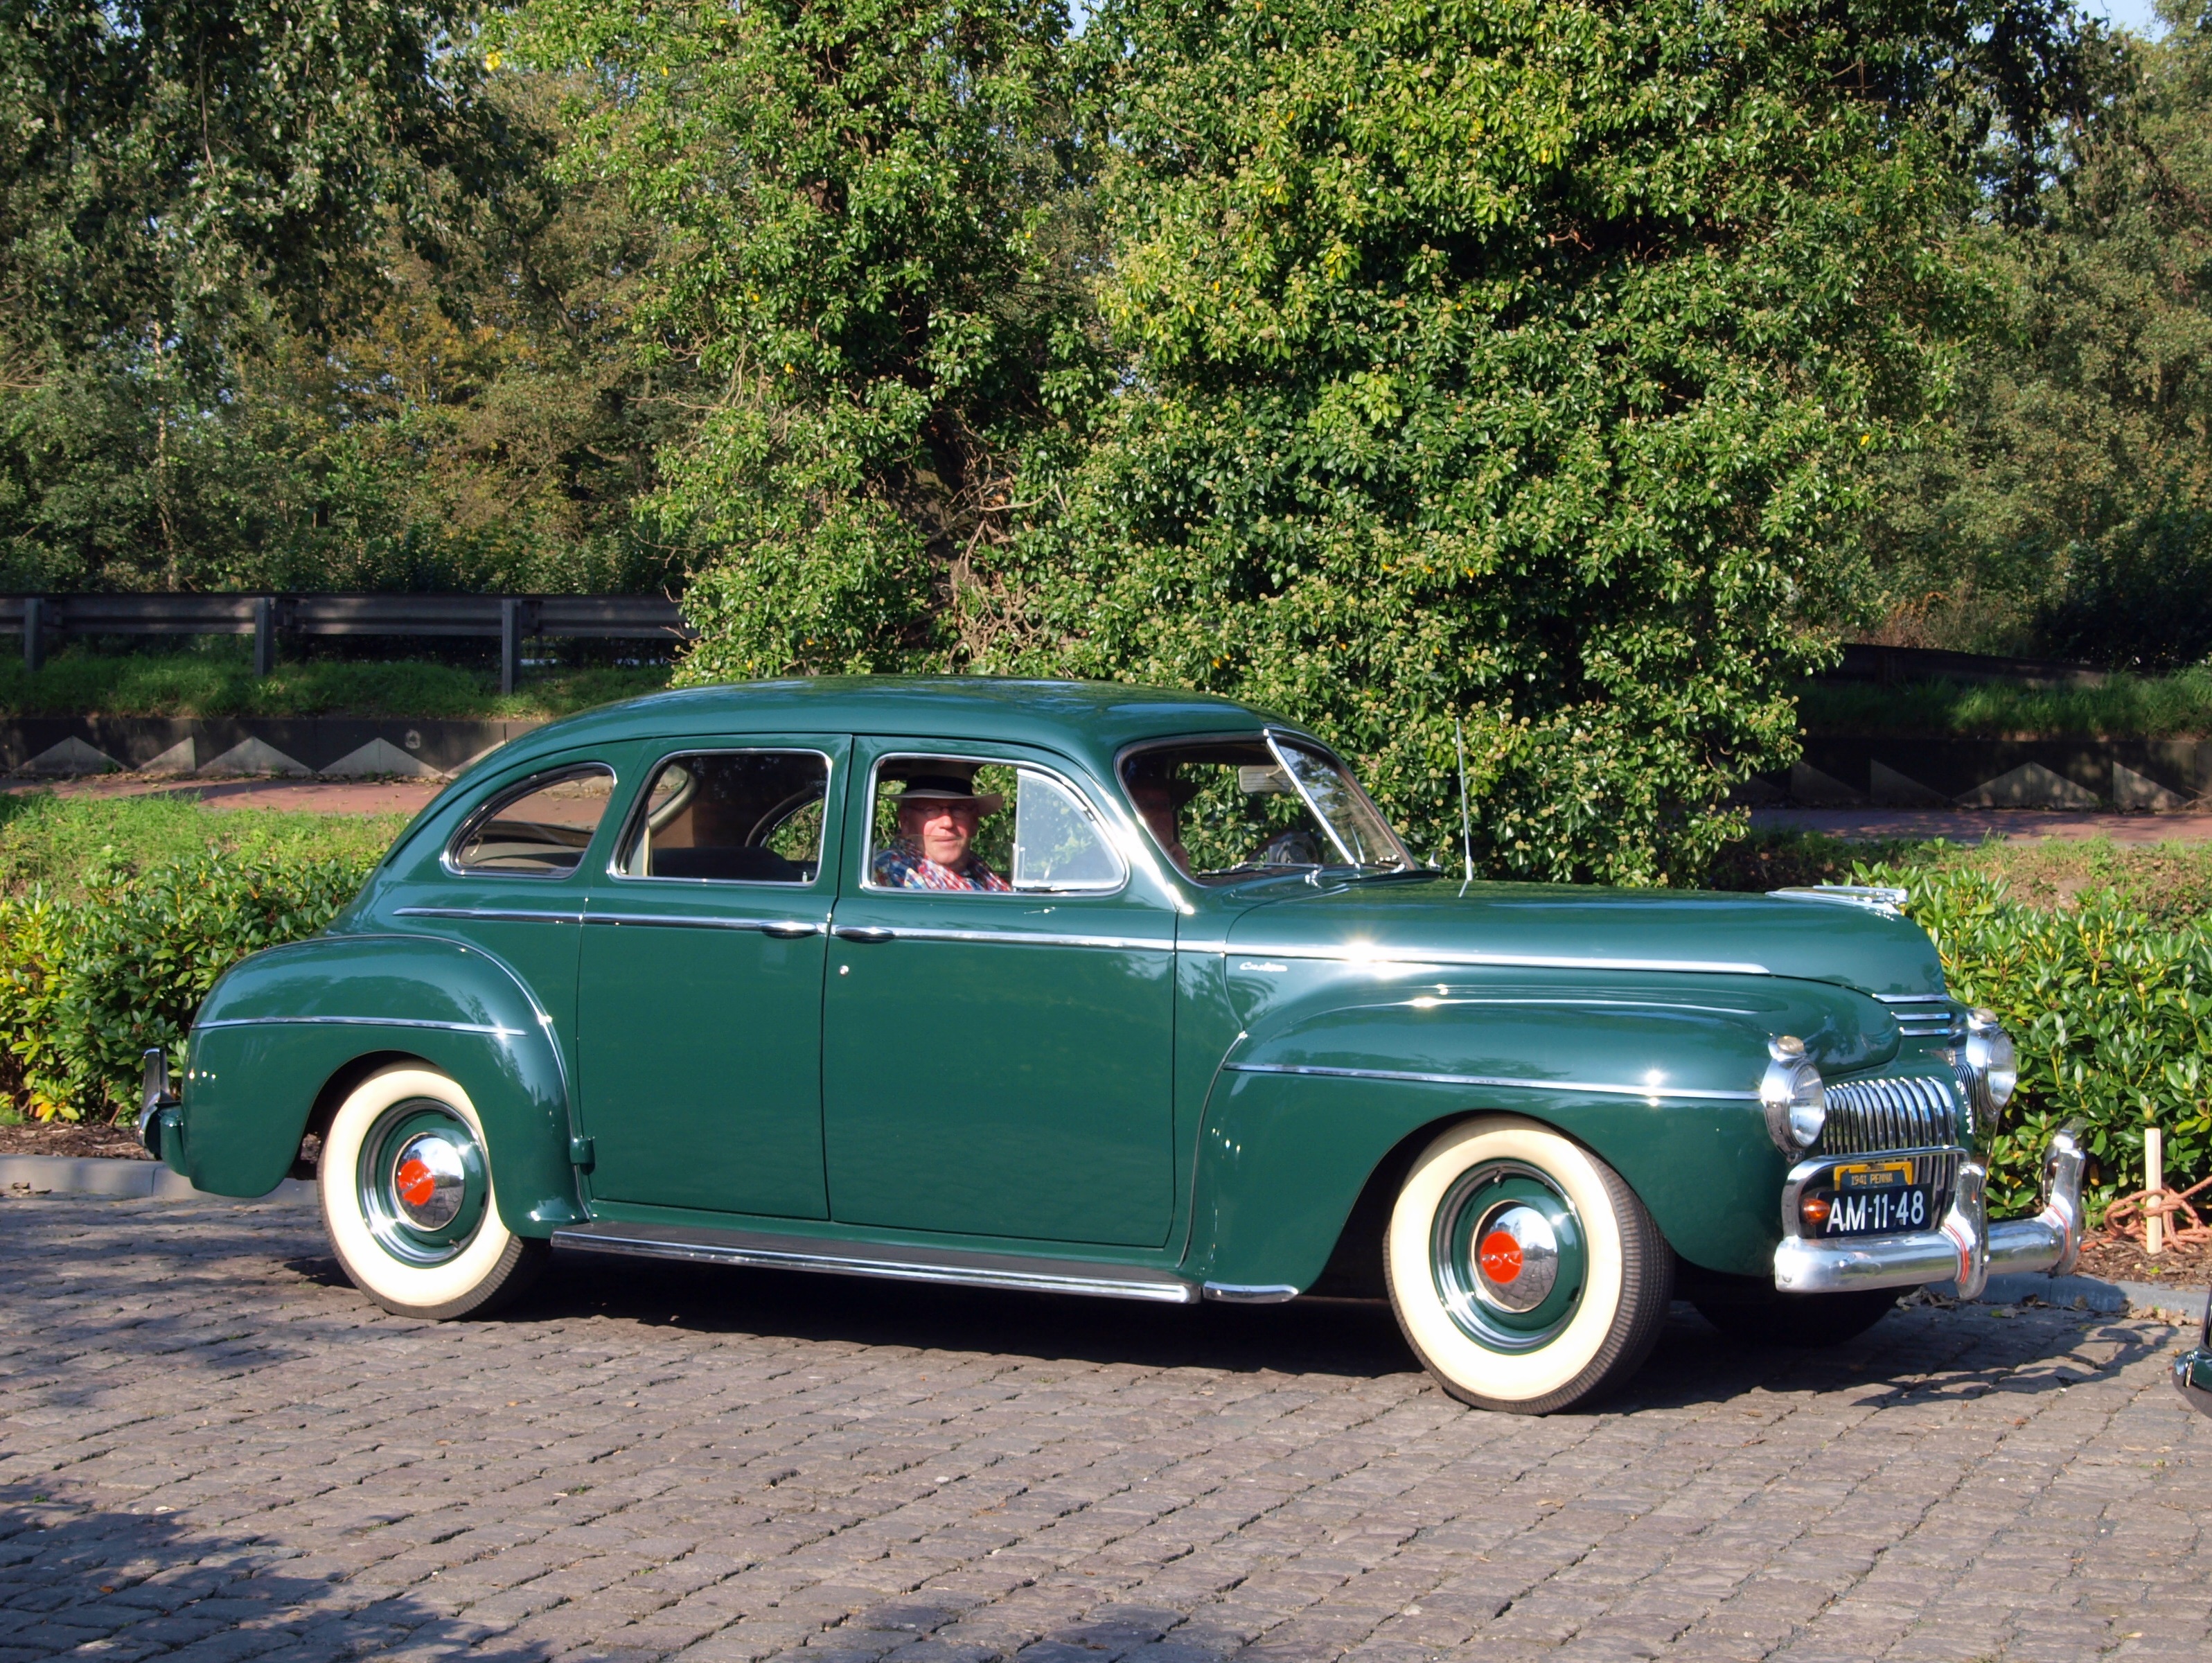
car, vintage, wheel, old, travel, transport, vehicle, museum, drive, speed, movement, classic car, motor vehicle, moving, power, lights, automobiles, luxury, engine, sedan, oldtimer, antique car, desoto, land vehicle, automobile make, automotive exterior, compact car, luxury vehicle, mid size car